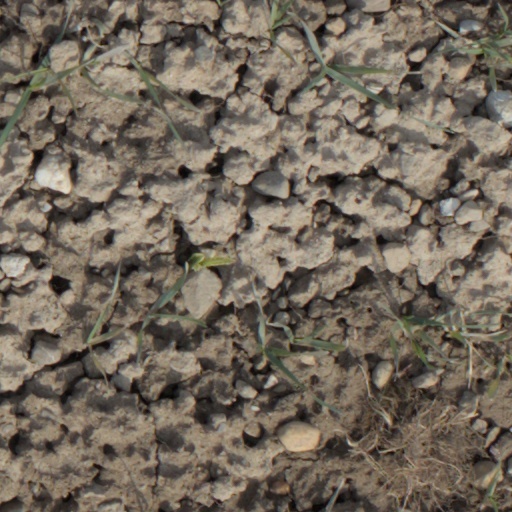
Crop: wheat